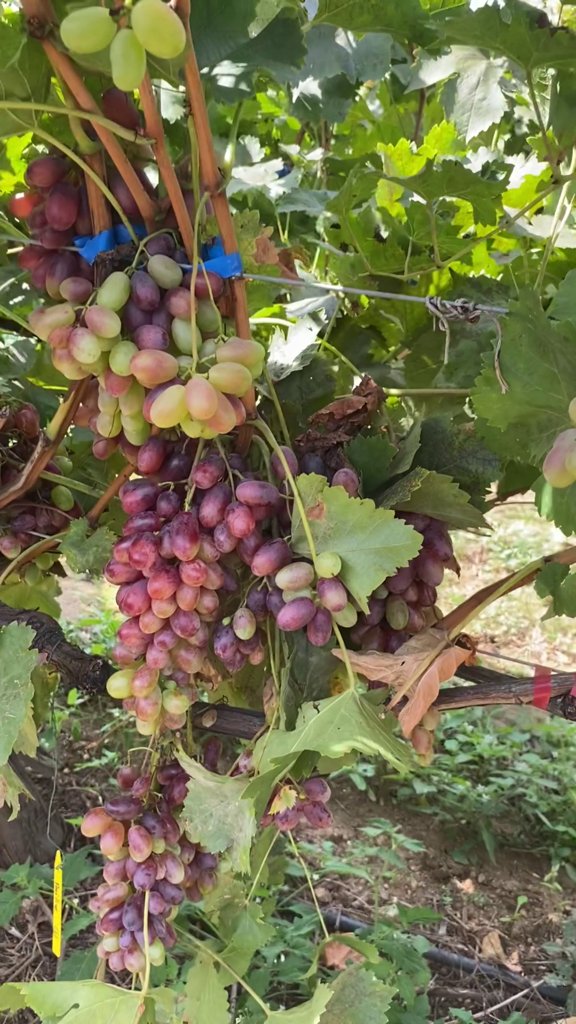
Berries visible: 224
Grape clusters: 6